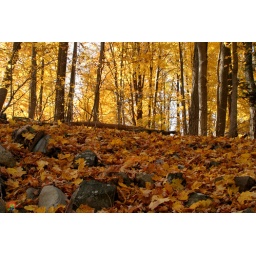
Leaves scatterd on the rocks with trees above. Photo taken in Hopwell Junction, New York